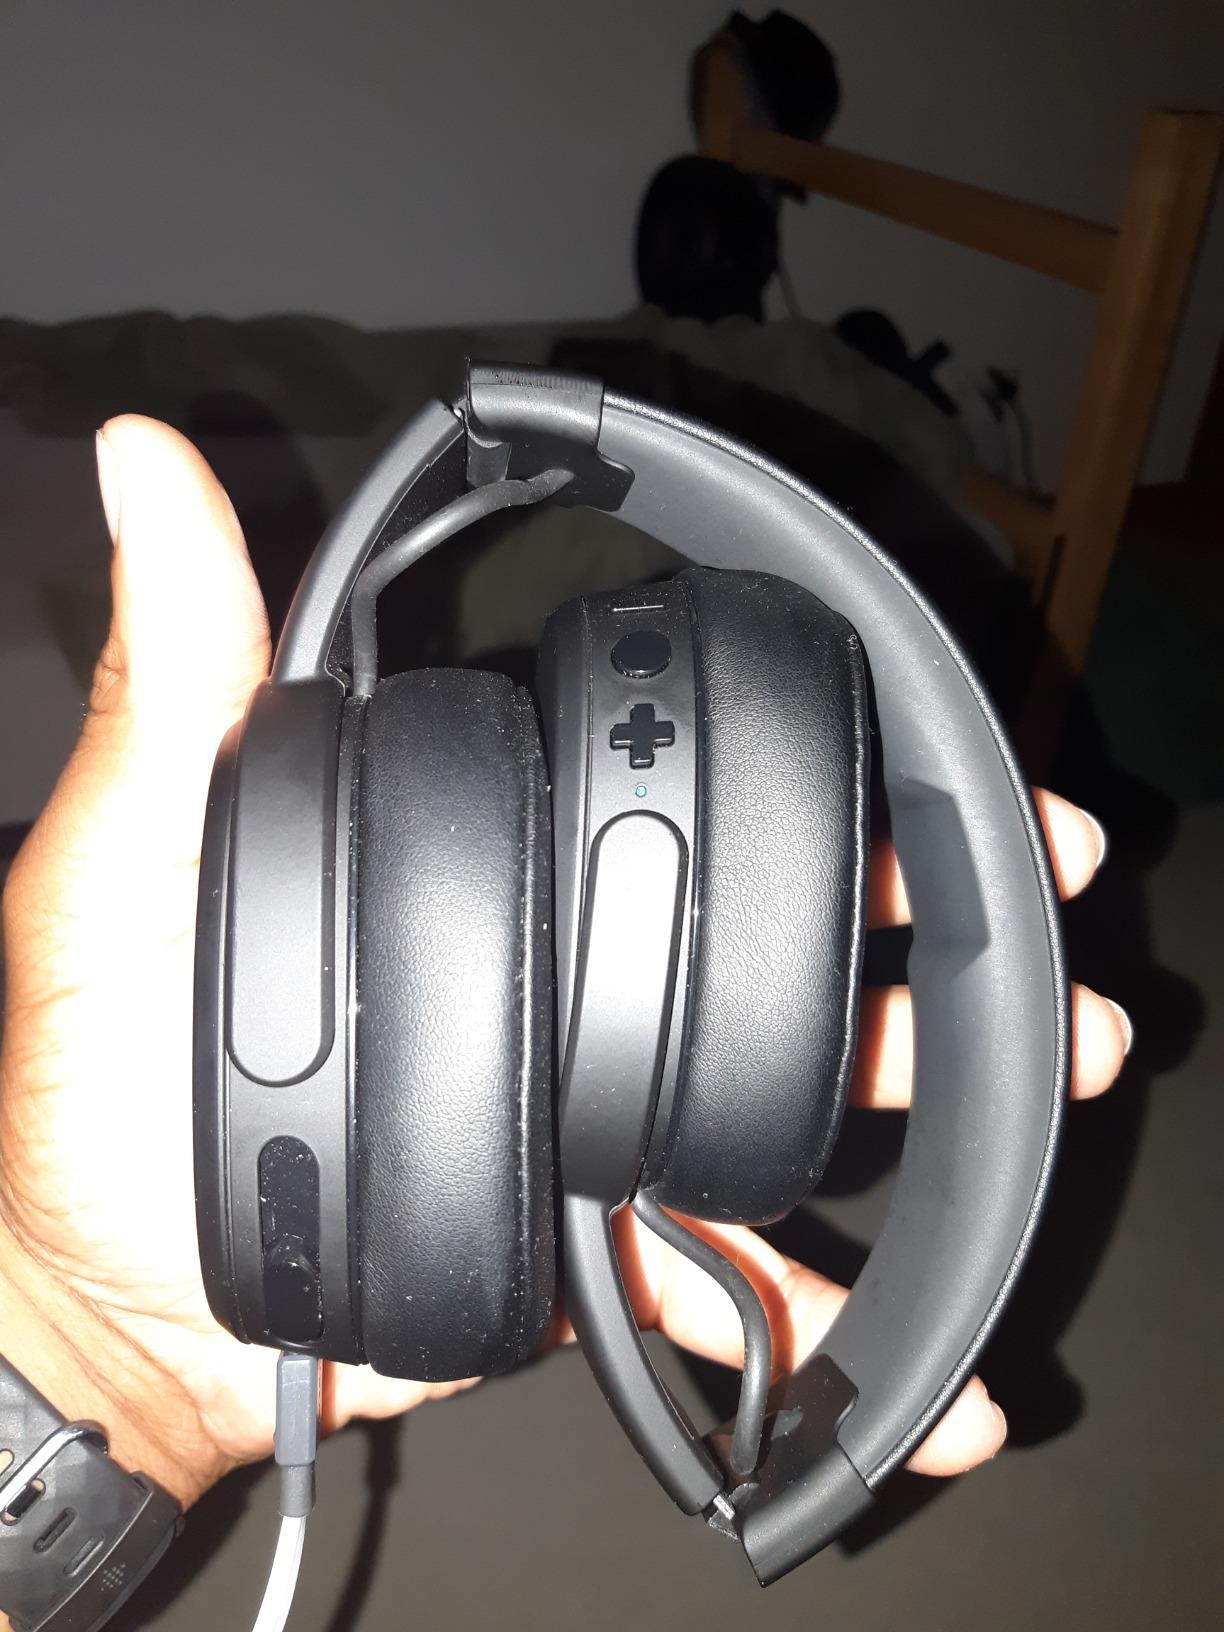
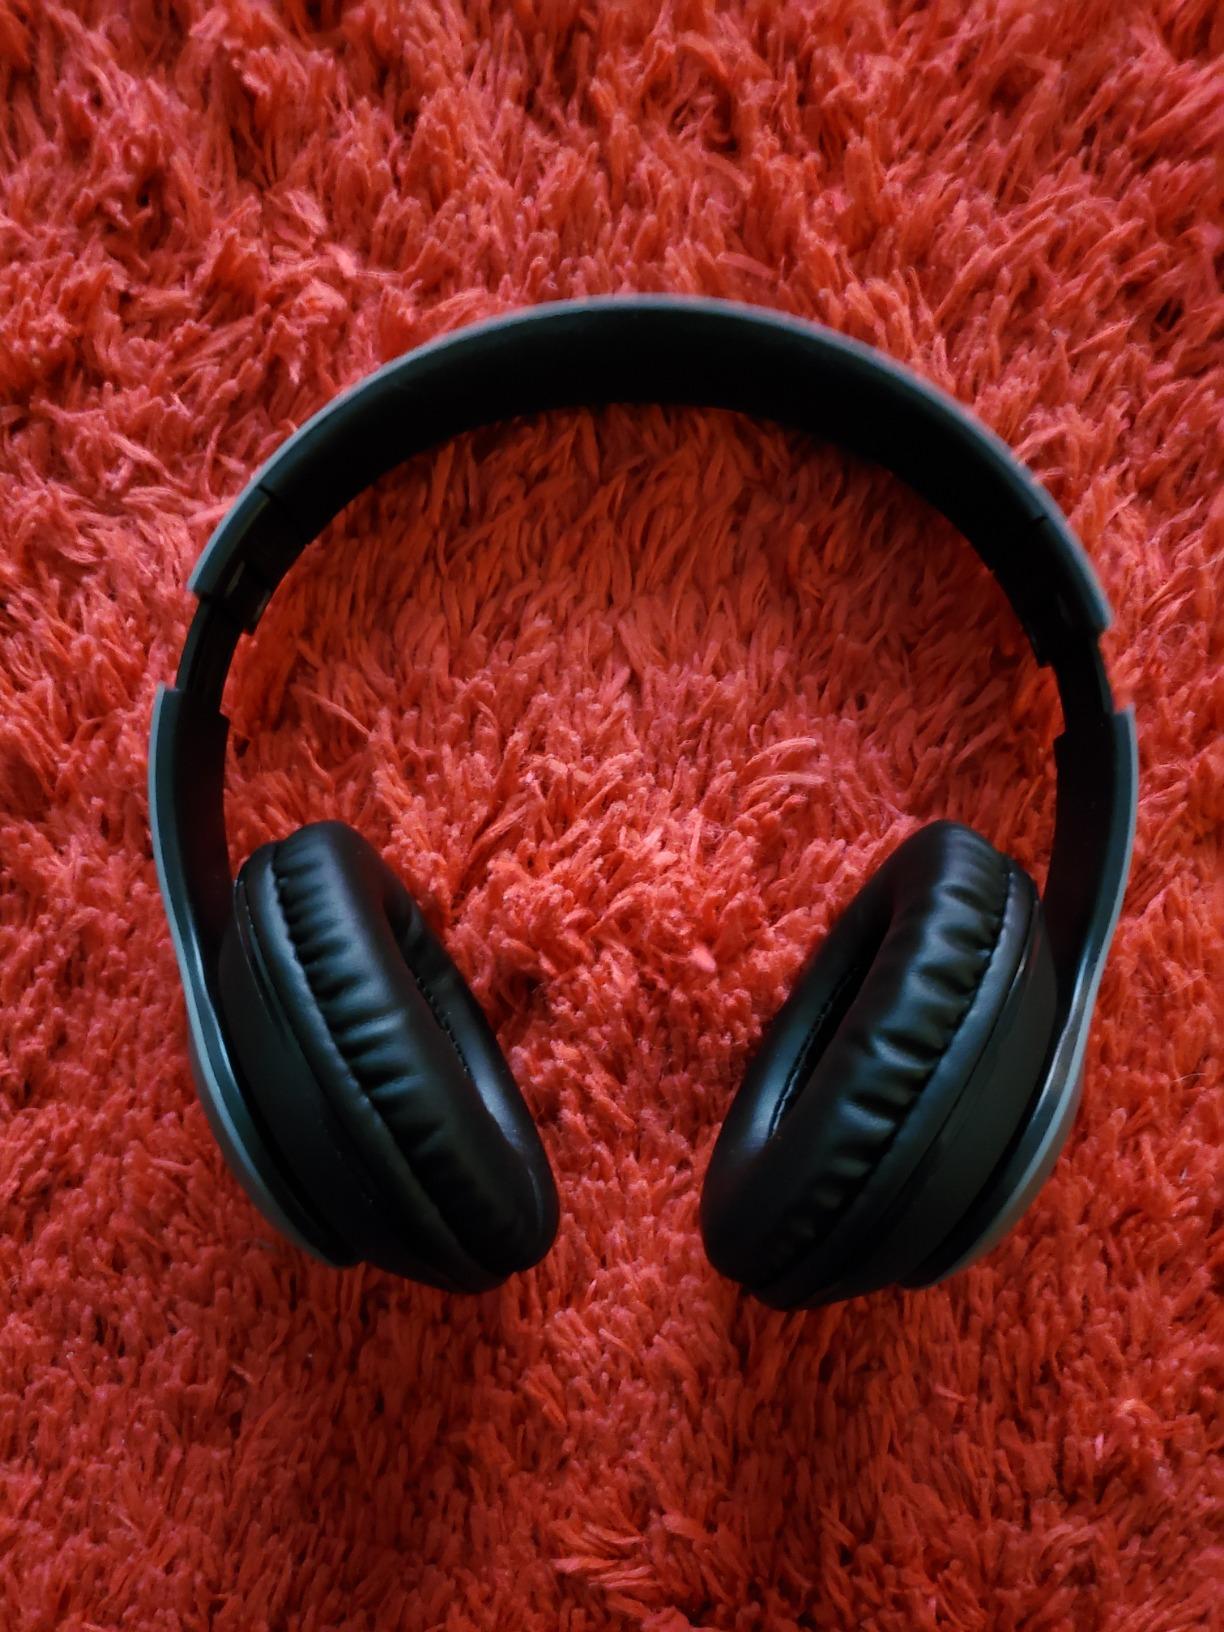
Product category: headphones
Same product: no